United Nations Security Council Resolution 1921

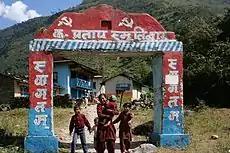
Family in a Maoist controlled valley in Nepal

United Nations Security Council Resolution 1921, adopted unanimously on May 12, 2010, after recalling resolutions 1740 (2007), 1796 (2008), 1825 (2008), 1864 (2009), 1879 (2008) and 1909 (2009), the Council extended the mandate for the United Nations Mission in Nepal (UNMIN) until September 15, 2010 and stressed that arrangements should be made for the withdrawal of the mission by that date.